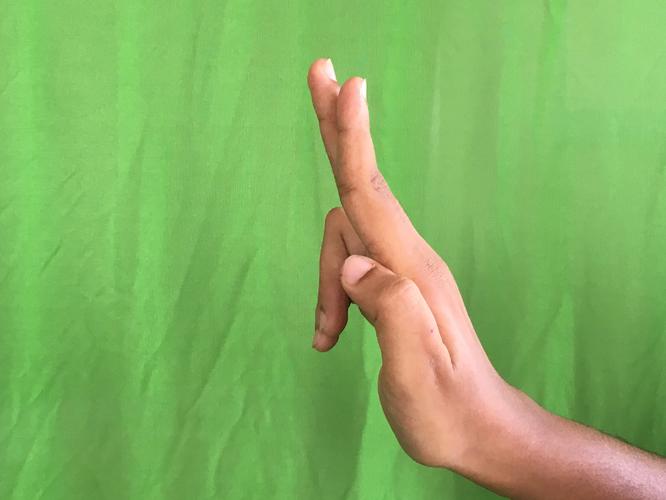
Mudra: Ardhapathaka
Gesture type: single_hand